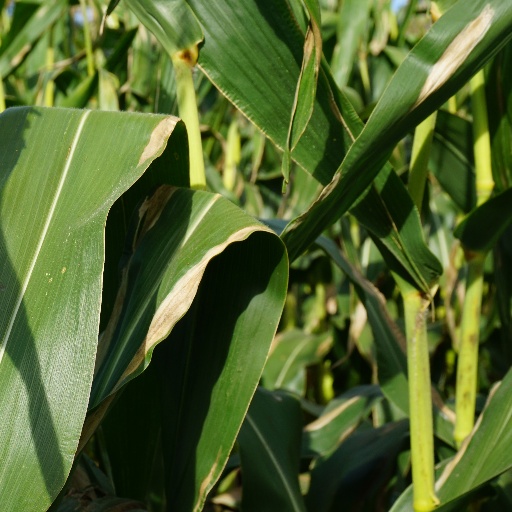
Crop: maize; corn